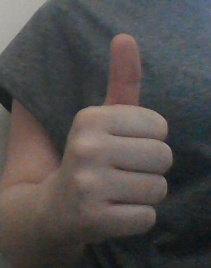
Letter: aleff